Matchbox

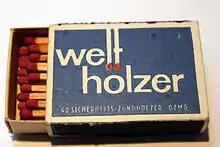
German matchbox containing safety matches.

A matchbox is a container or case for matches, made of cardboard, thin wood, or metal, generally in the form of a box with a separate drawer sliding inside the cover. Matchboxes generally measure 5 x 3.5 x 1.5 cm, and commonly have coarse striking surfaces on the edges for lighting the matches. Cylindrical matchboxes with a round cover on one end are also available. For many applications matchbooks have replaced matchboxes.